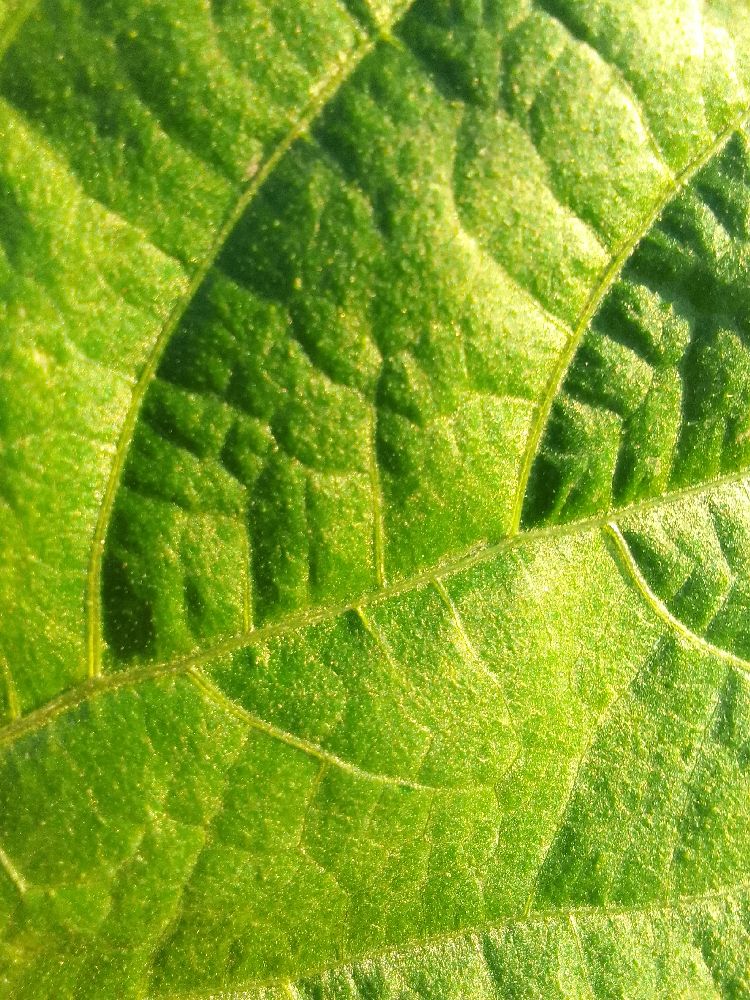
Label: healthy